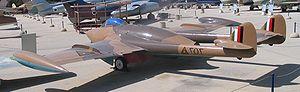
Le de Havilland Venom est un avion de chasse britannique des années 1950. Directement issu du de Havilland Vampire, il a été dérivé en une version capable d'opérer à partir de porte-avions, le Sea Venom. Environ 1 500 exemplaires ont été produits au total, utilisés par une petite dizaine de pays dont certains ont conservé les leurs jusqu'au milieu des années 1980.